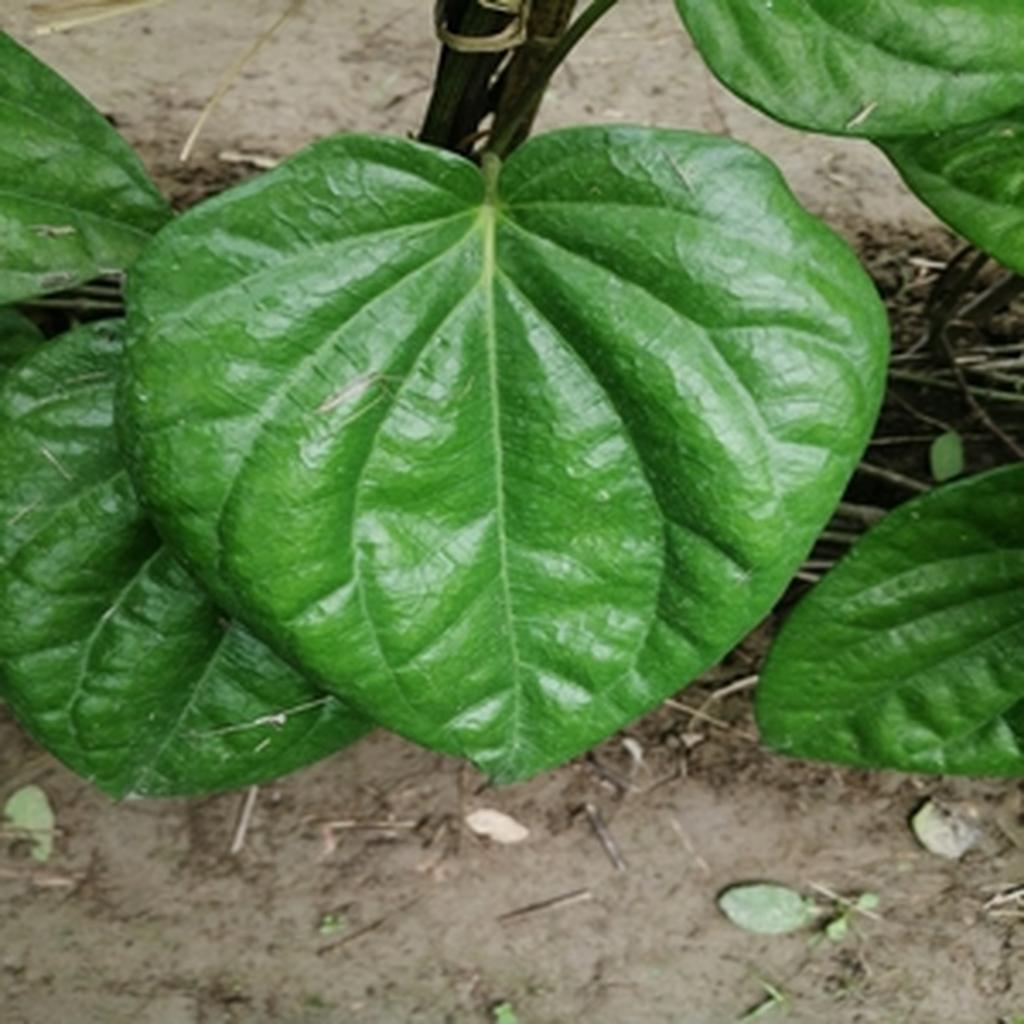
Label: Healthy_Leaf